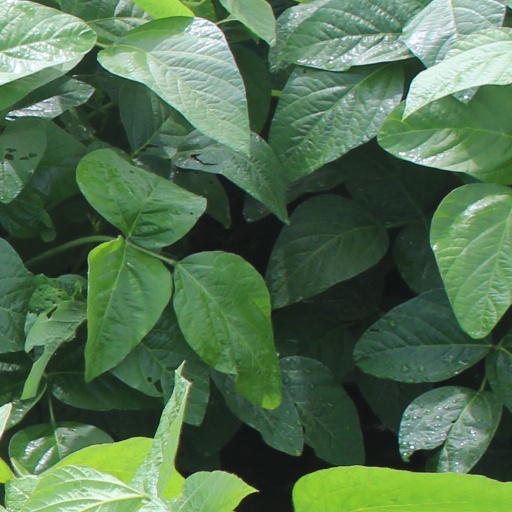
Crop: soybean